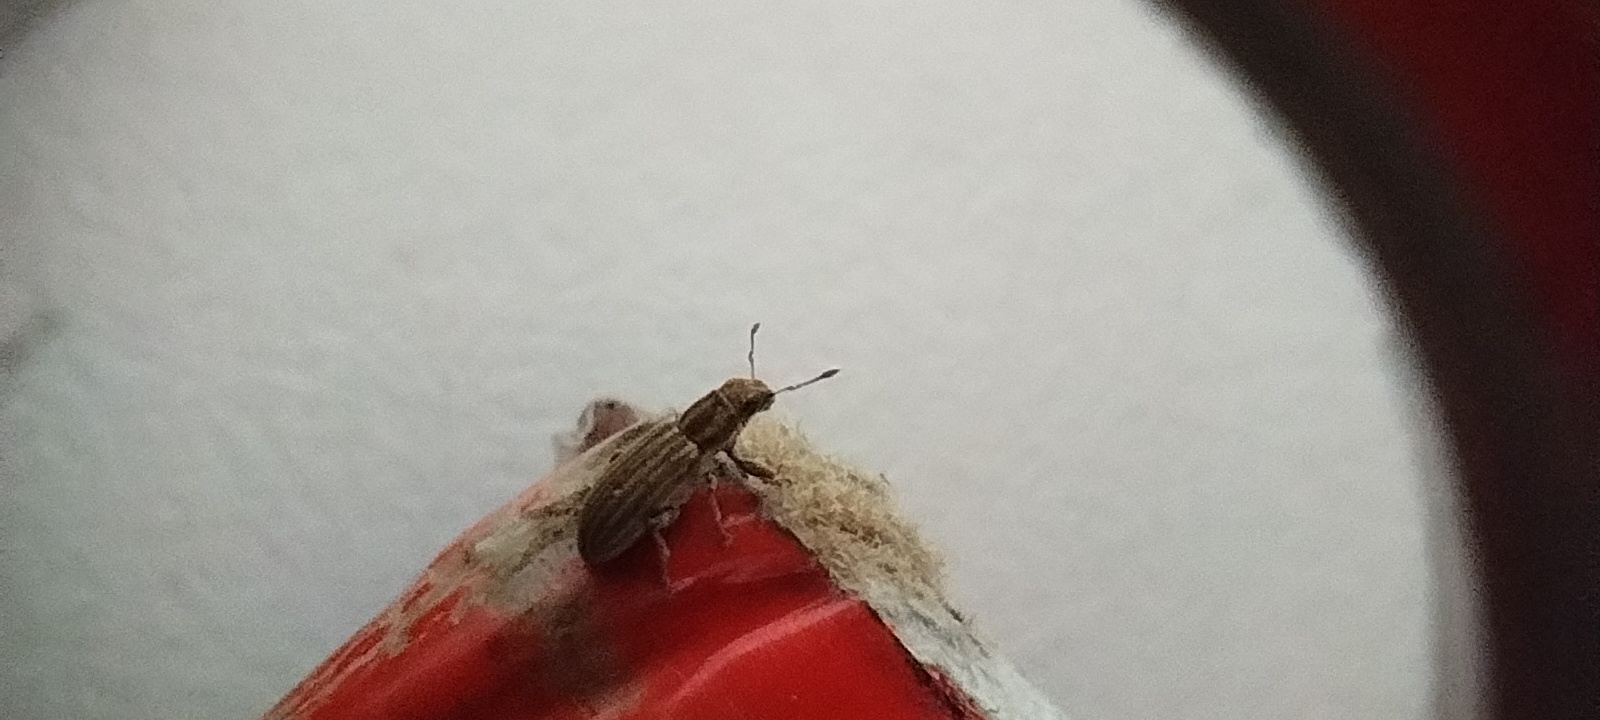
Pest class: pea_leaf_weevil